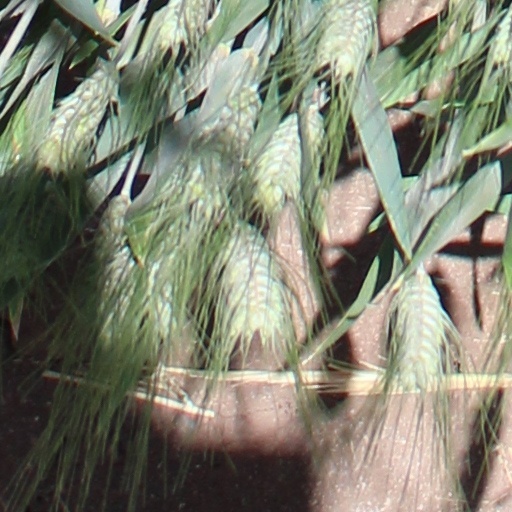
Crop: wheat